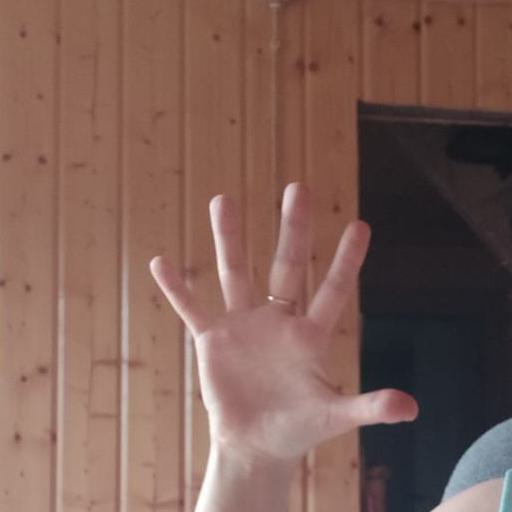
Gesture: palm